Linalool

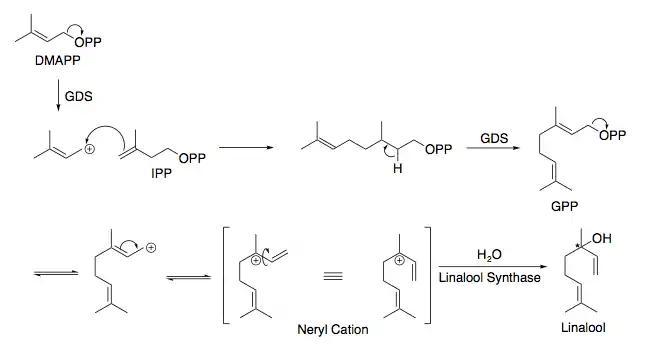

Linalool has complex odor and flavor properties. Its odor is similar to floral, spicy wood, somewhat resembling French lavender plants, bergamot oil or lily of the valley. It has a light, citrus-like flavor, sweet with a spicy tropical accent. Linalool is used as a scent in perfumed hygiene products and cleaning agents, including soaps, detergents, shampoos, and lotions. It exhibits antimicrobial and antifungal properties.